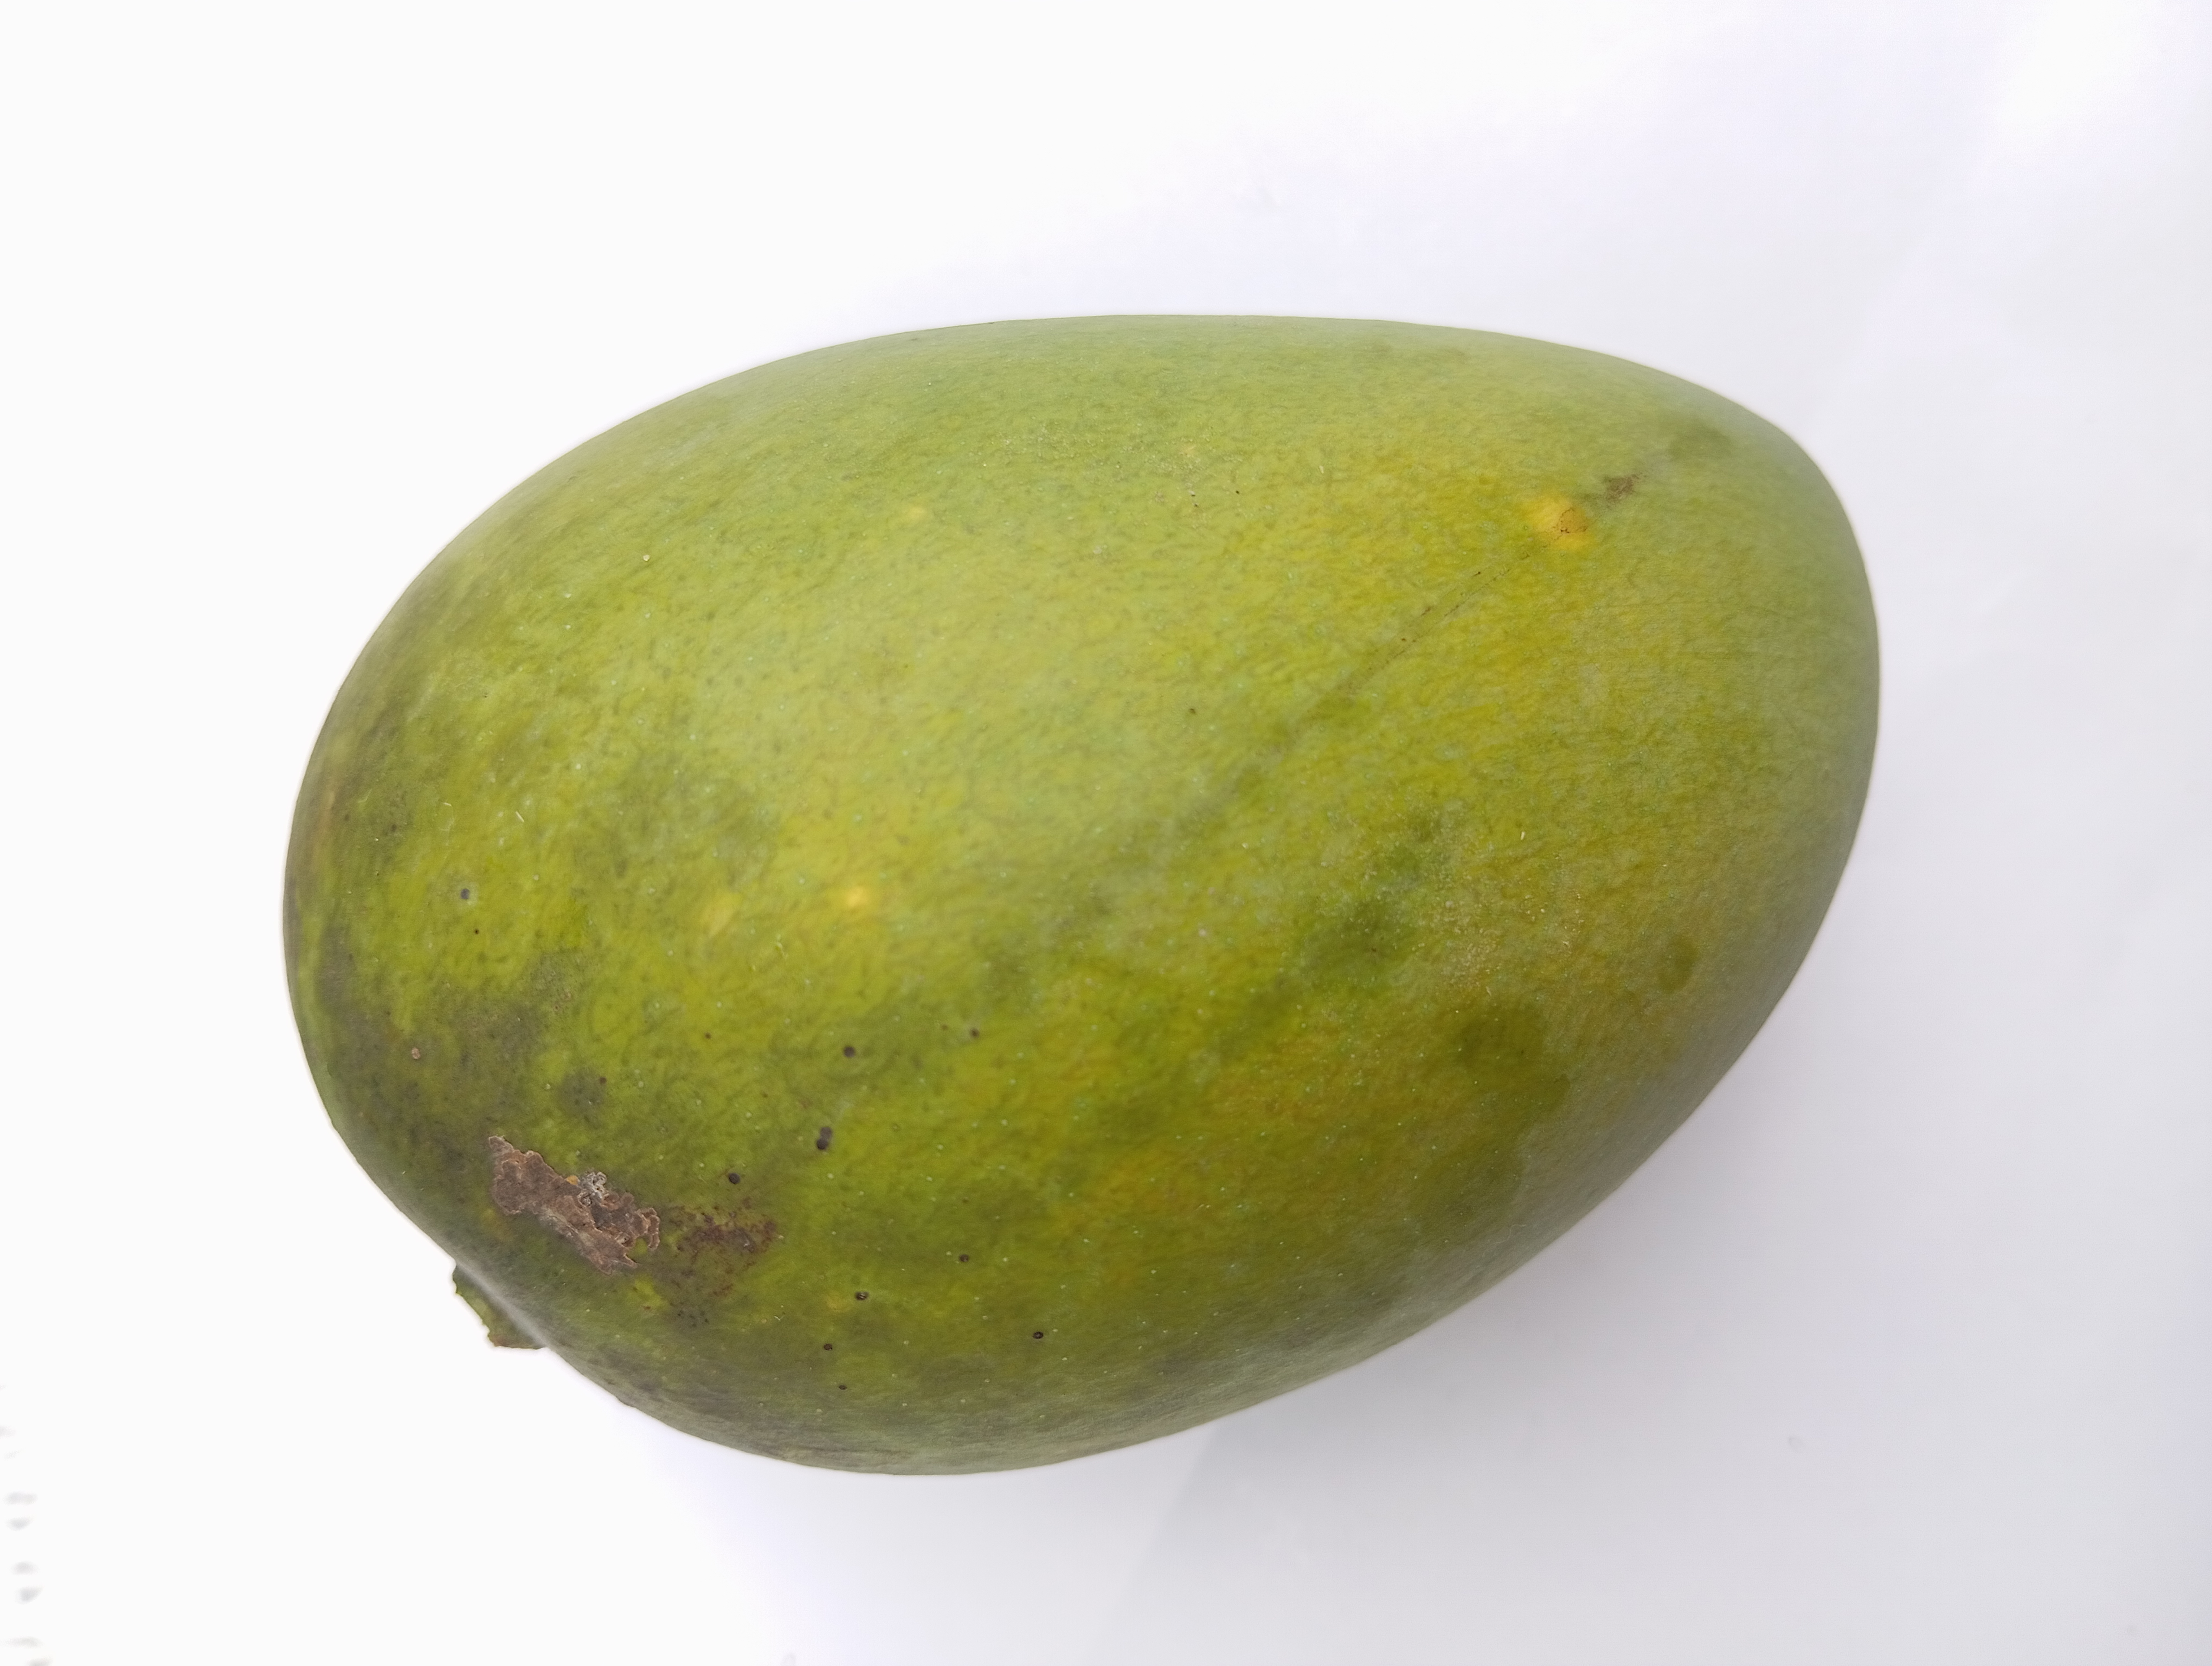
Mango variety: Harivanga